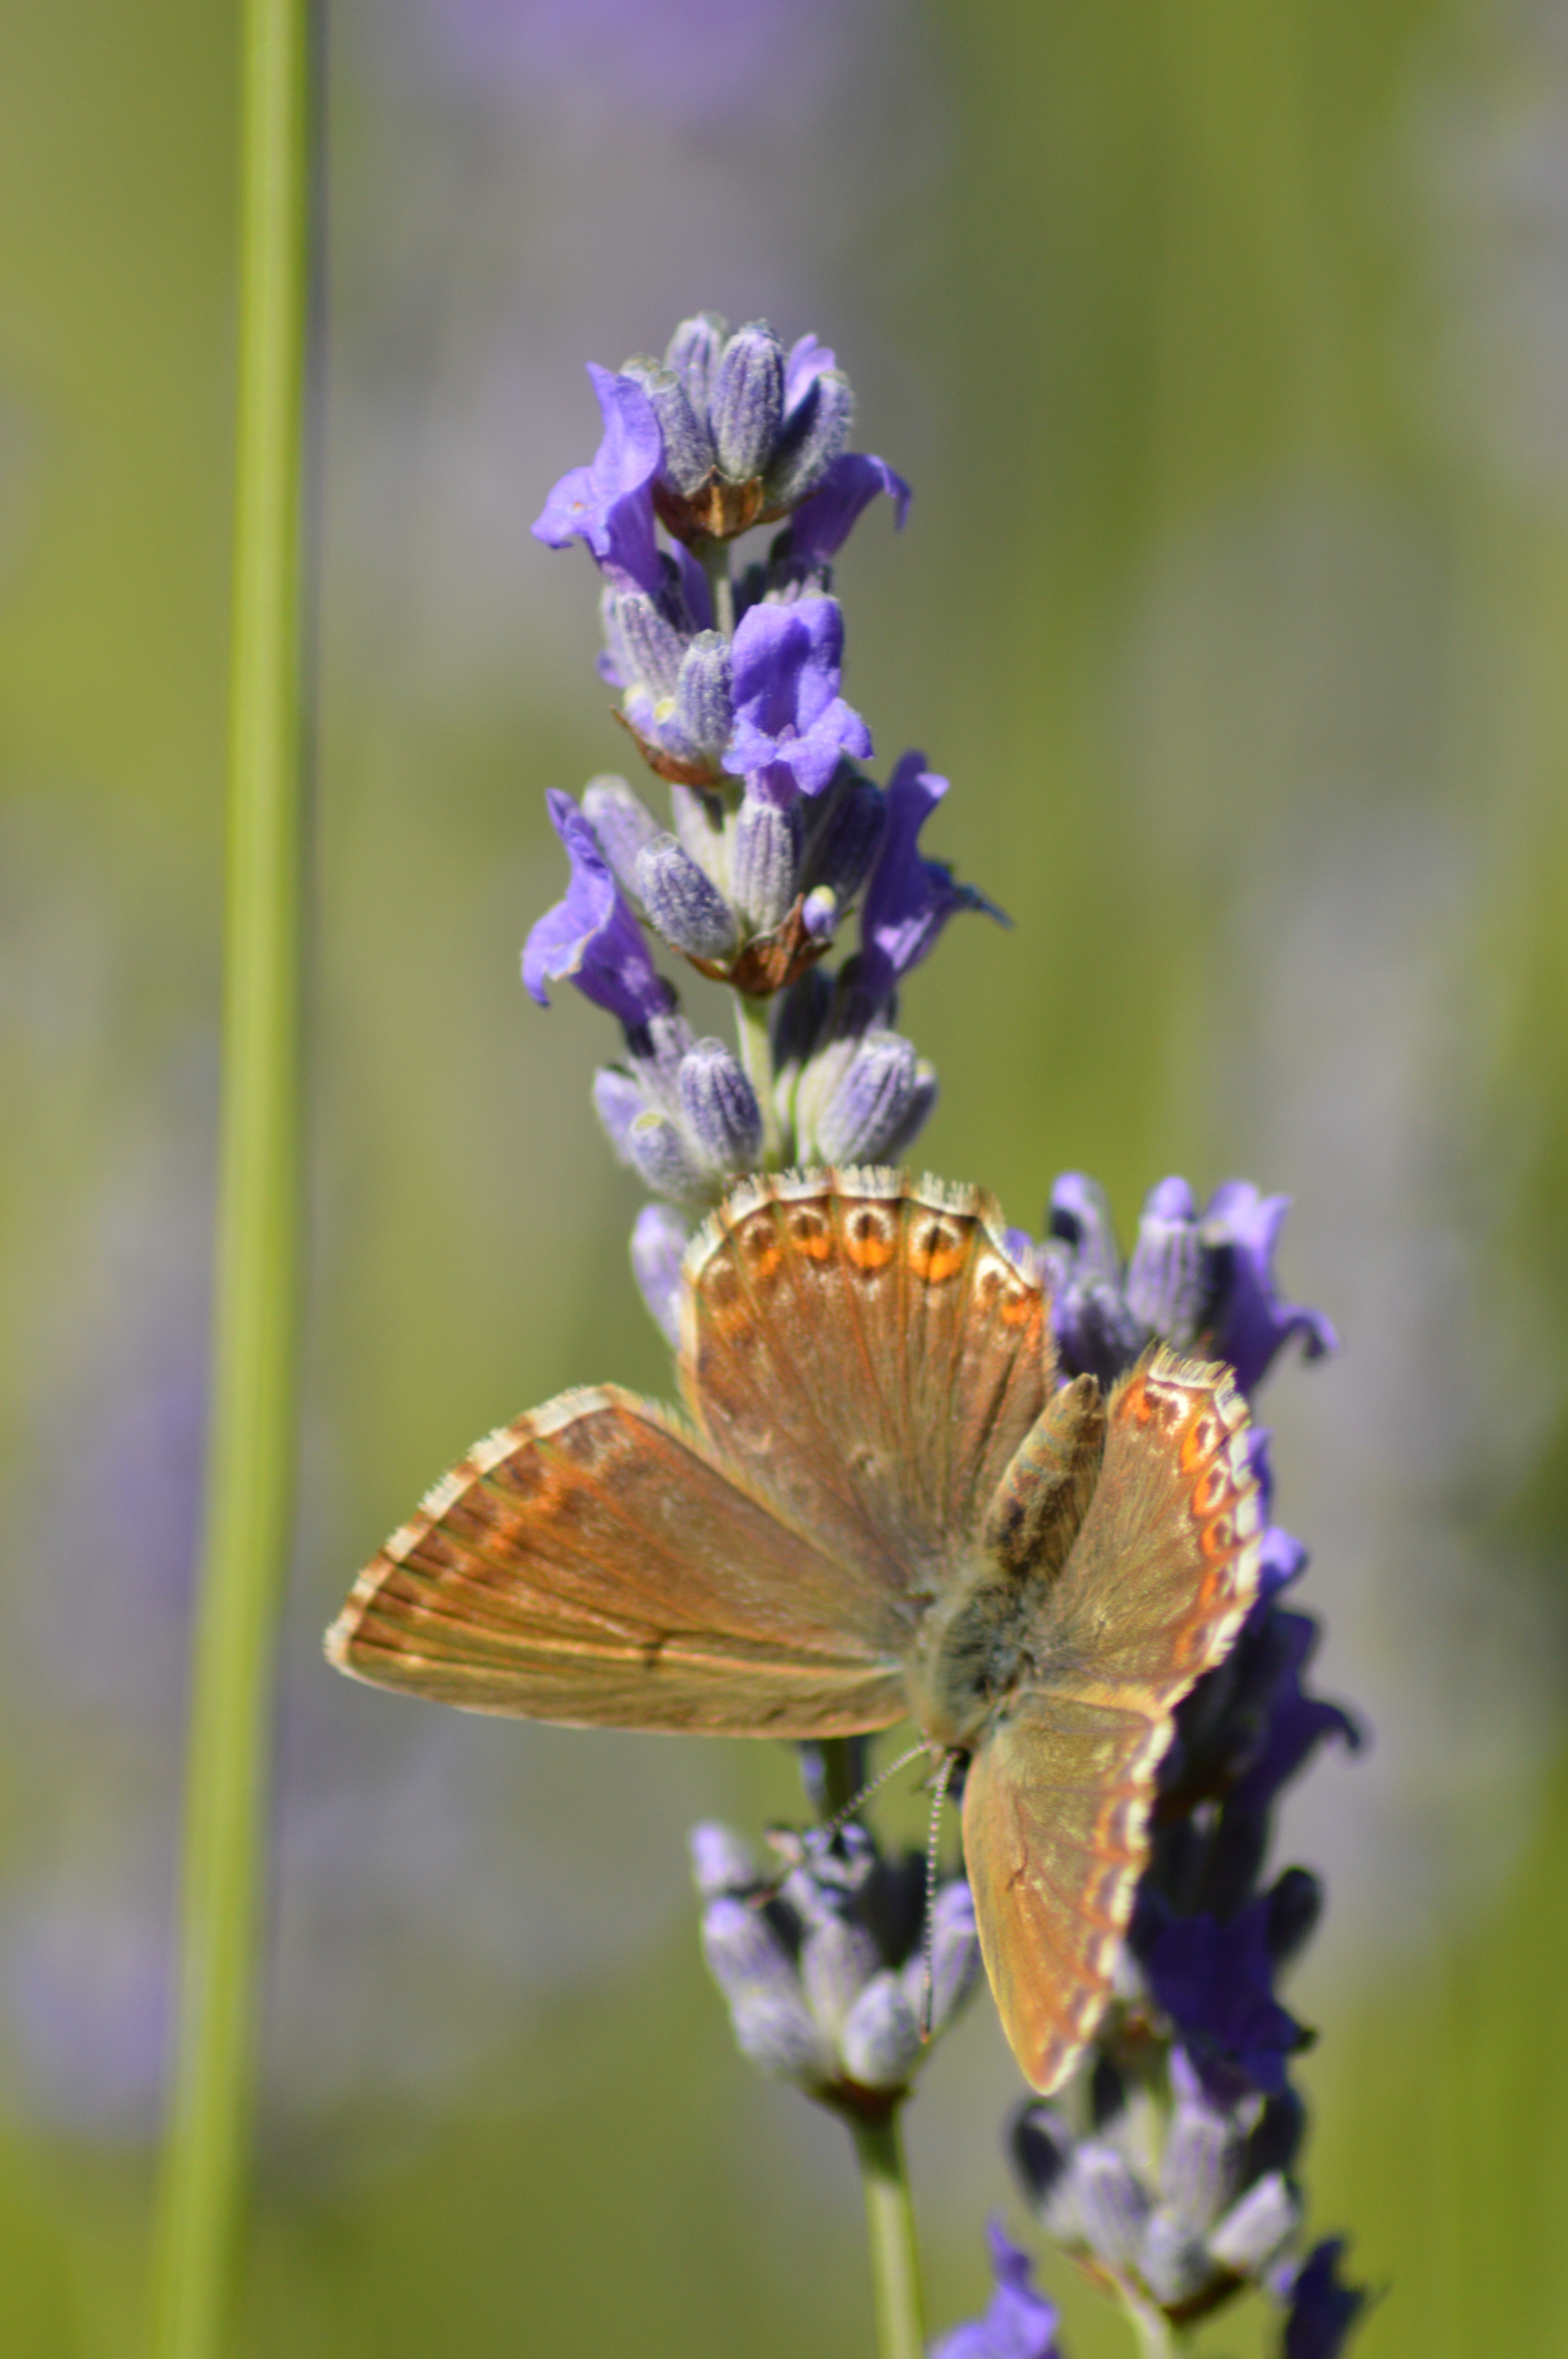
nature, plant, photography, meadow, flower, herb, insect, botany, butterfly, flora, lavender, fauna, invertebrate, wildflower, close up, bee, nectar, macro photography, flowering plant, honey bee, pollinator, land plant, moths and butterflies, lycaenid, english lavender